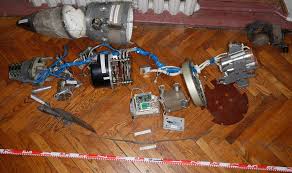
Label: Tornado